TEX9

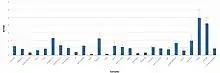

The expression of "TEX9" is highest in the testis, followed by the thyroid, duodenum, and kidney, although other tissues have been shown to express TEX9. TEX9 is expected to have a subcellular localization in the cytoplasm or nucleus.